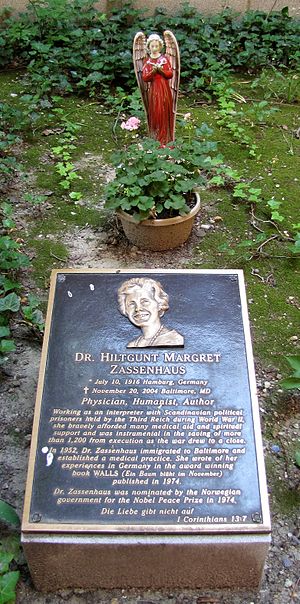
Hiltgunt Zassenhaus
Zion Lutheran Church (Baltimore, Maryland)
"Hiltgunt Margret Zassenhaus fungererede under 2. verdenskrig som tolk, når norske og danske fanger i tyske tugthuse fik besøg af sømandspræster. Dette arbejde blev udført med større loyalitet over for fangerne og præsterne end over for de tyske myndigheder, hvorfor hun efter krigen blev omtalt som ""tugthusfangernes engel"".